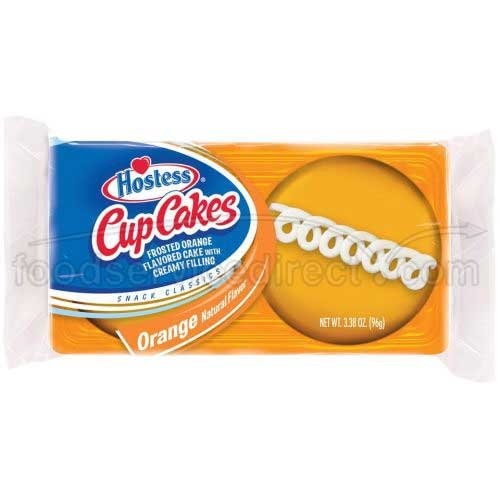
Item Name: Hostess Single Serve Orange CupCakes, 3.38 Ounce -- 36 per case.
Value: 36.0
Unit: Count

Price: 42.395